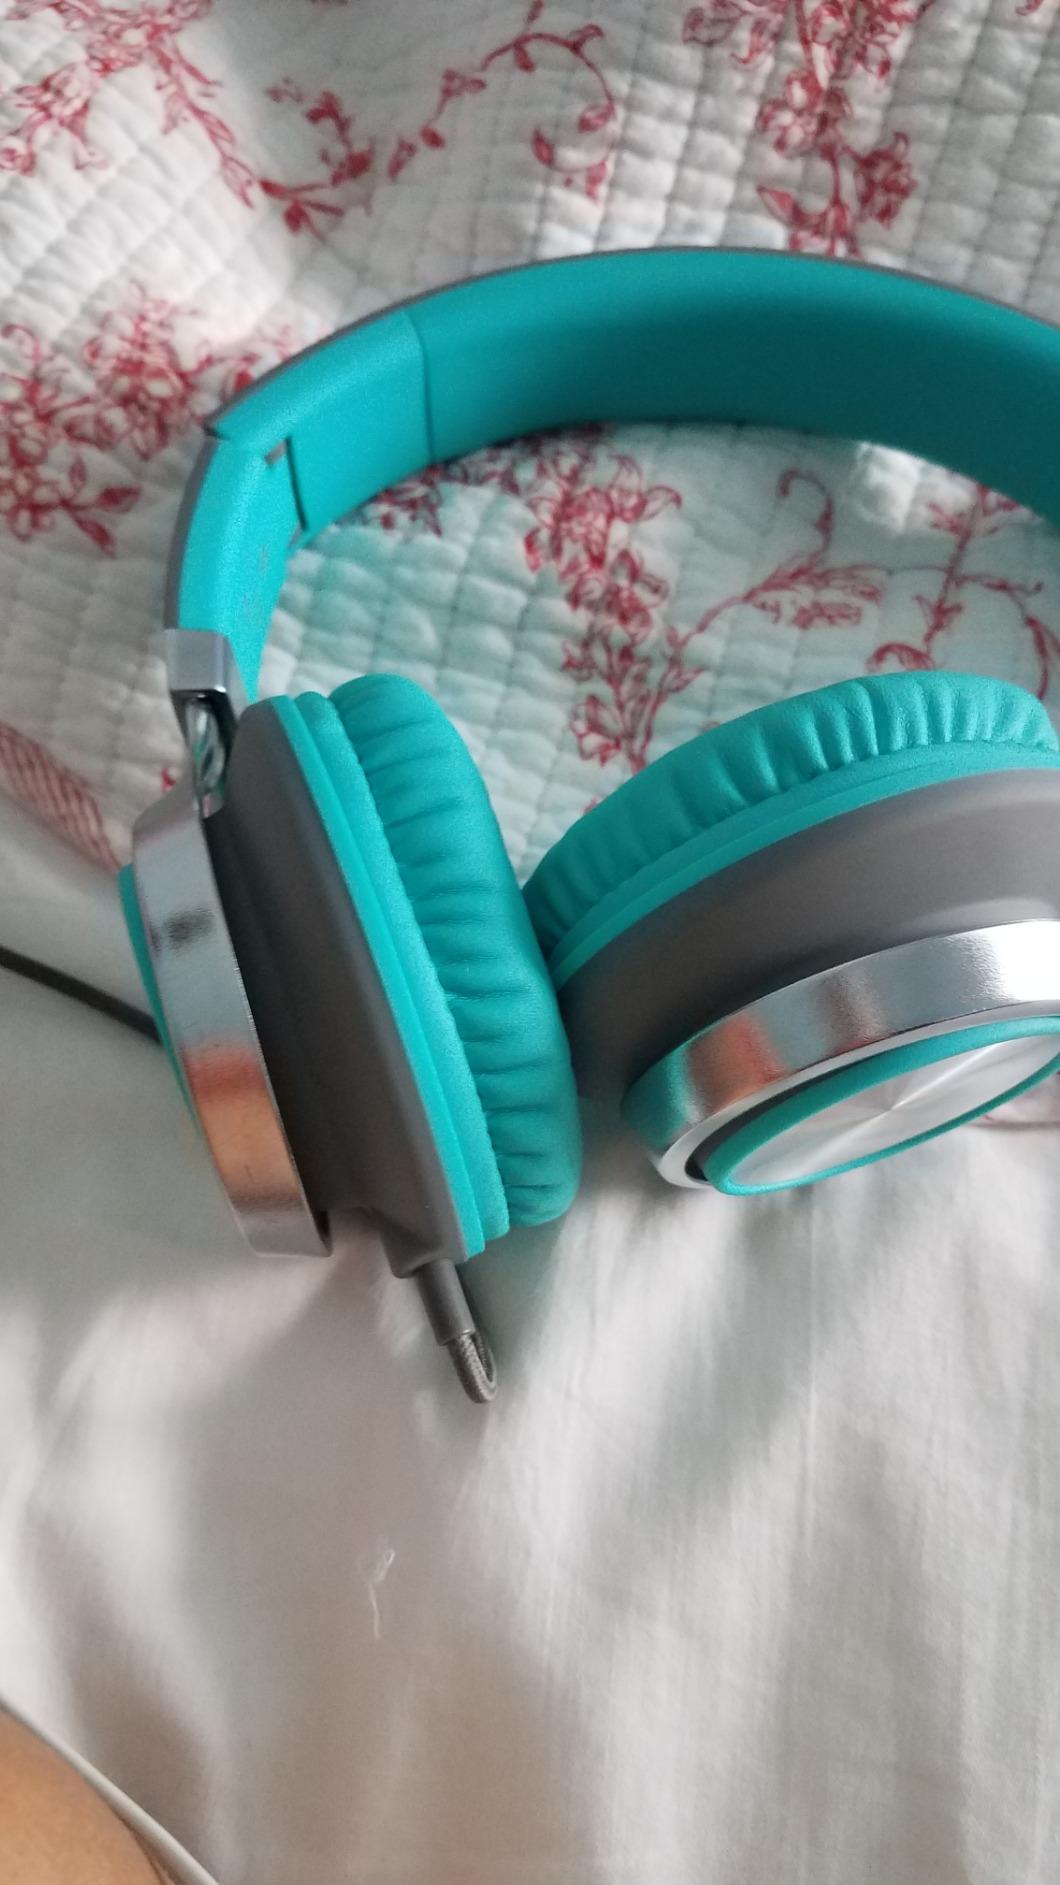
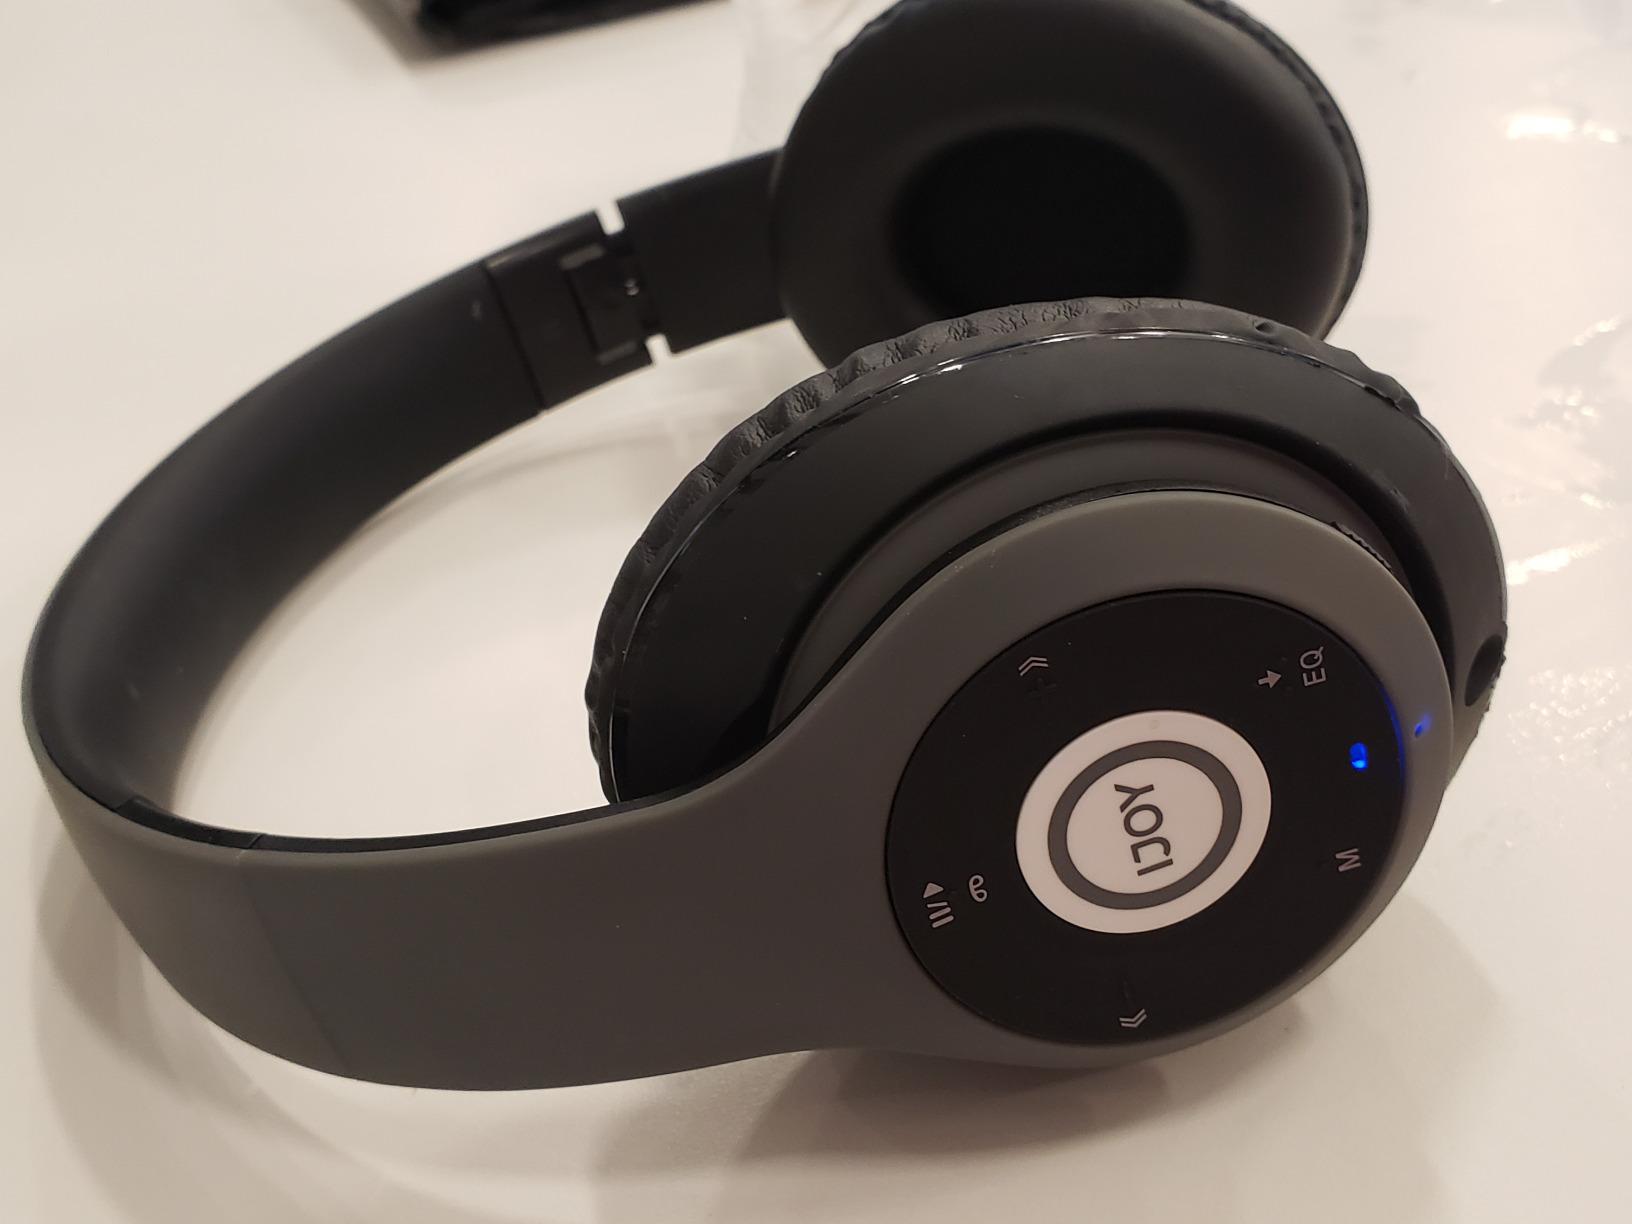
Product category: headphones
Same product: no